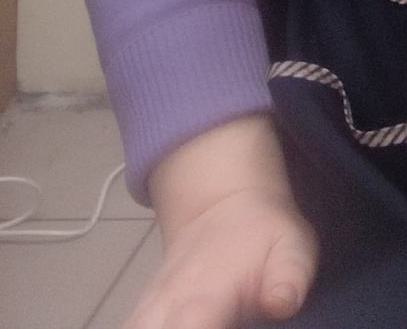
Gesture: no_gesture